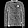
Label: Pullover